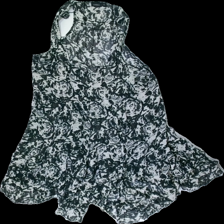
View: front
Type: Dress
Category: Ladies
Brand: Lindex
Colors: White, Black
Material: 100% viscose
Pattern: Other
Cut: Regular, C-collar
Size: 46
Season: All
Price range: 50-100
Recommended usage: Reuse